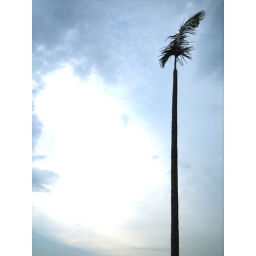
by JDream. Shot against the parting sky after the rain with blue lens filter effect with pleasant silhouette effect achieved.